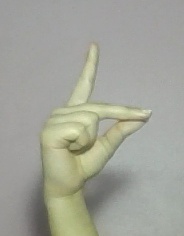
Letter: ta